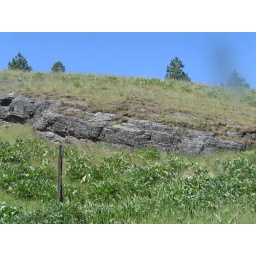
Rock wall in hill side